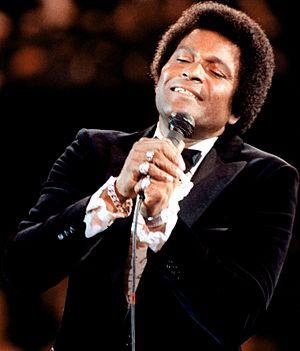
Charley Pride est un chanteur, musicien et joueur de baseball américain. C'est un des rares afro-américains à avoir réussi dans la musique country et le seul à avoir fait partie du Grand Ole Opry.